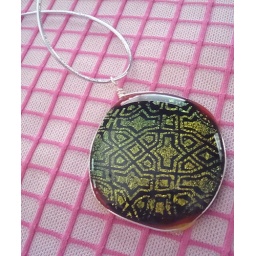
Rad geometric patterned golden Dichroic glass lays on an oversized pendant in shades of red &amp;amp; yellow.